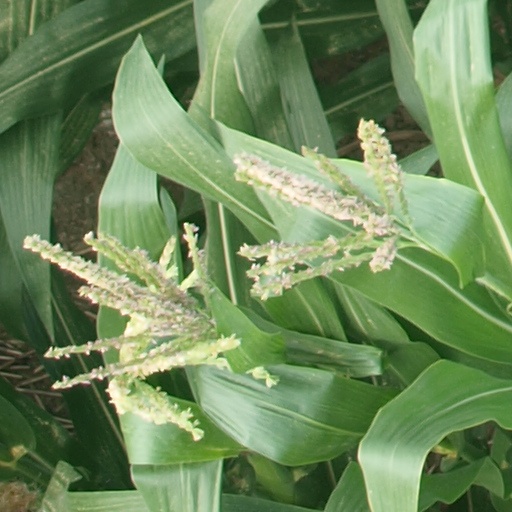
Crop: maize; corn